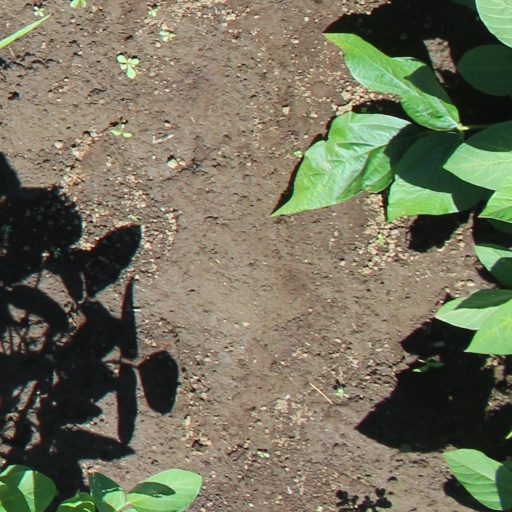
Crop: soybean